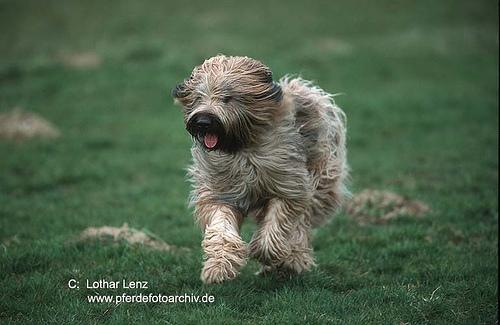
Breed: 230-n000041-briard